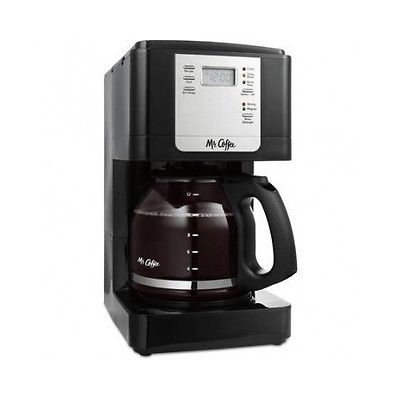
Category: coffee maker